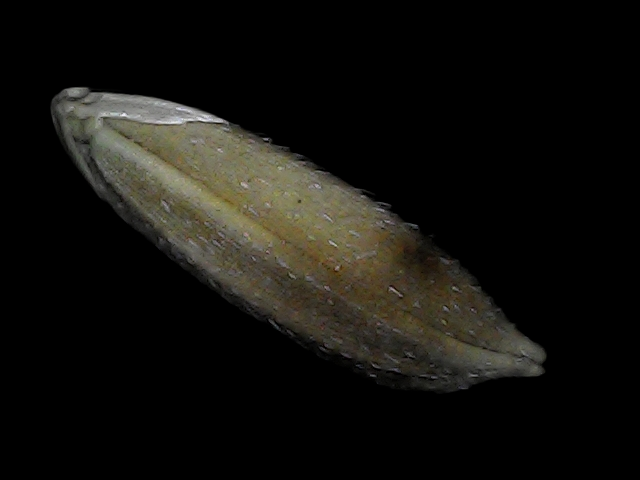
Rice variety: Bd91